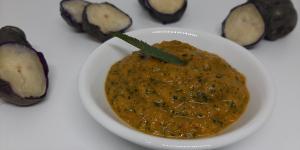
aji de huacatay